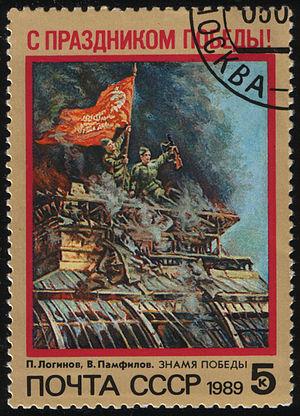
La bannière de la Victoire désigne le drapeau soviétique qui a été planté sur le palais du Reichstag le 30 avril 1945 à la fin de la bataille de Berlin. Ramené à Moscou comme une relique de la Grande Guerre patriotique, ce drapeau est exhibé lors des défilés du 9 mai sur la place Rouge.